Little Bird (Annie Lennox song)

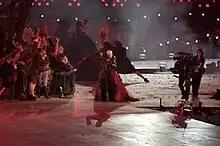
Lennox performing "Little Bird" at the 2012 Summer Olympics closing ceremony

Swedish "Aftonbladet" wrote that "Little Bird" is based on "a vibrant sight loop not quite unlike many old Eurythmics songs". Larry Flick from "Billboard" magazine described it as "a synth-driven thumper that harks back to her early Eurythmics tenure. Icy cool instrumentation is contrasted by a passionate vocal and an elastic bass line". He also complimented the song as "adventurous". Randy Clark from "Cash Box" named it a "beat-laden pop/rock ditty", adding, "although slightly less artsy musically than the first two singles, 'Little Bird' has wings of its own." Dave Sholin from the "Gavin Report" found that Lennox' "hit streak is about to carryover into 1993 on the wings of a sensitively written and brilliantly produced song that expresses what many people feel from time to time. All that, and it's uptempo!"